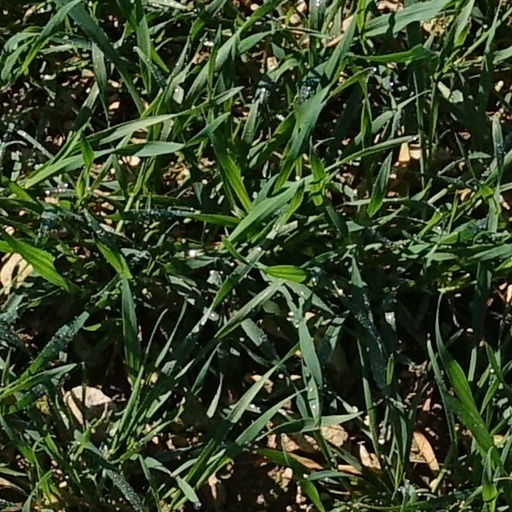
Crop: wheat